Black armband protest

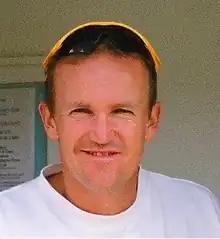
Headshot of Andy Flower.

The 2003 Cricket World Cup was awarded to South Africa, however they decided to award six of the group stage matches to Zimbabwe, and two to Kenya. Due to security concerns in Zimbabwe, the British and Australian governments both advised their players against travelling to Zimbabwe. In the end, England forfeited their match, whilst Australia played and won their match.